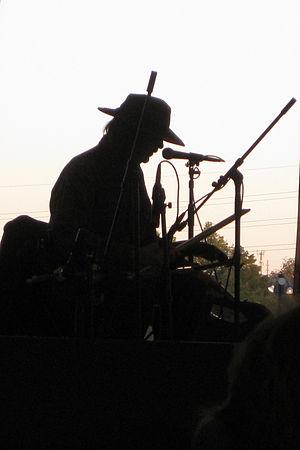
Paddy Keenan, né le 30 juin 1950, est un joueur de Uilleann pipes, cornemuse irlandaise, utilisée dans la musique traditionnelle irlandaise.